Avon Park Formation

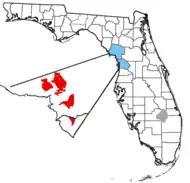
The Avon Park Formation on the crest of the Ocala Platform.

The Avon Park Formation is a Middle Eocene geologic formation and is the oldest exposed sediments in Florida, United States.